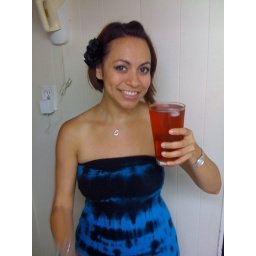
Dancing to house music with my boy @kevinmasterkev in the burbs